Dennison station

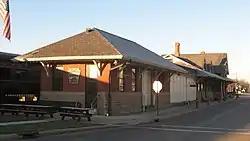

Dennison is a historic railway station located at 400 Center Street in Dennison, Ohio. The depot was built between 1884 and 1900, and the baggage room was built circa 1912. The station is located midway between Dennison and Uhrichsville, Ohio, and served both communities.